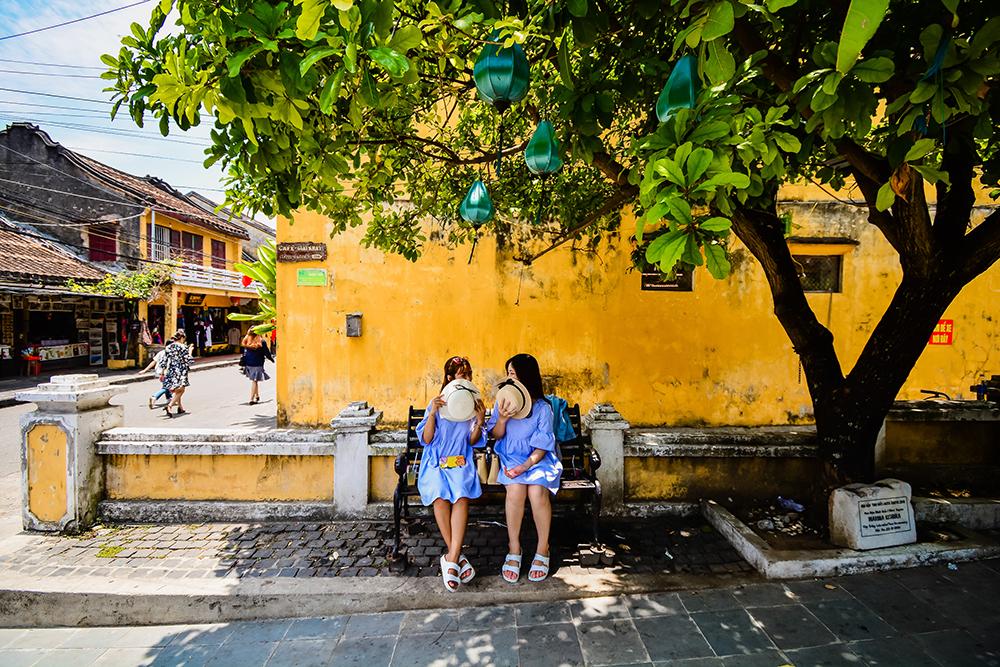
có hai cô gái đang dùng nón rộng vành để che mặt